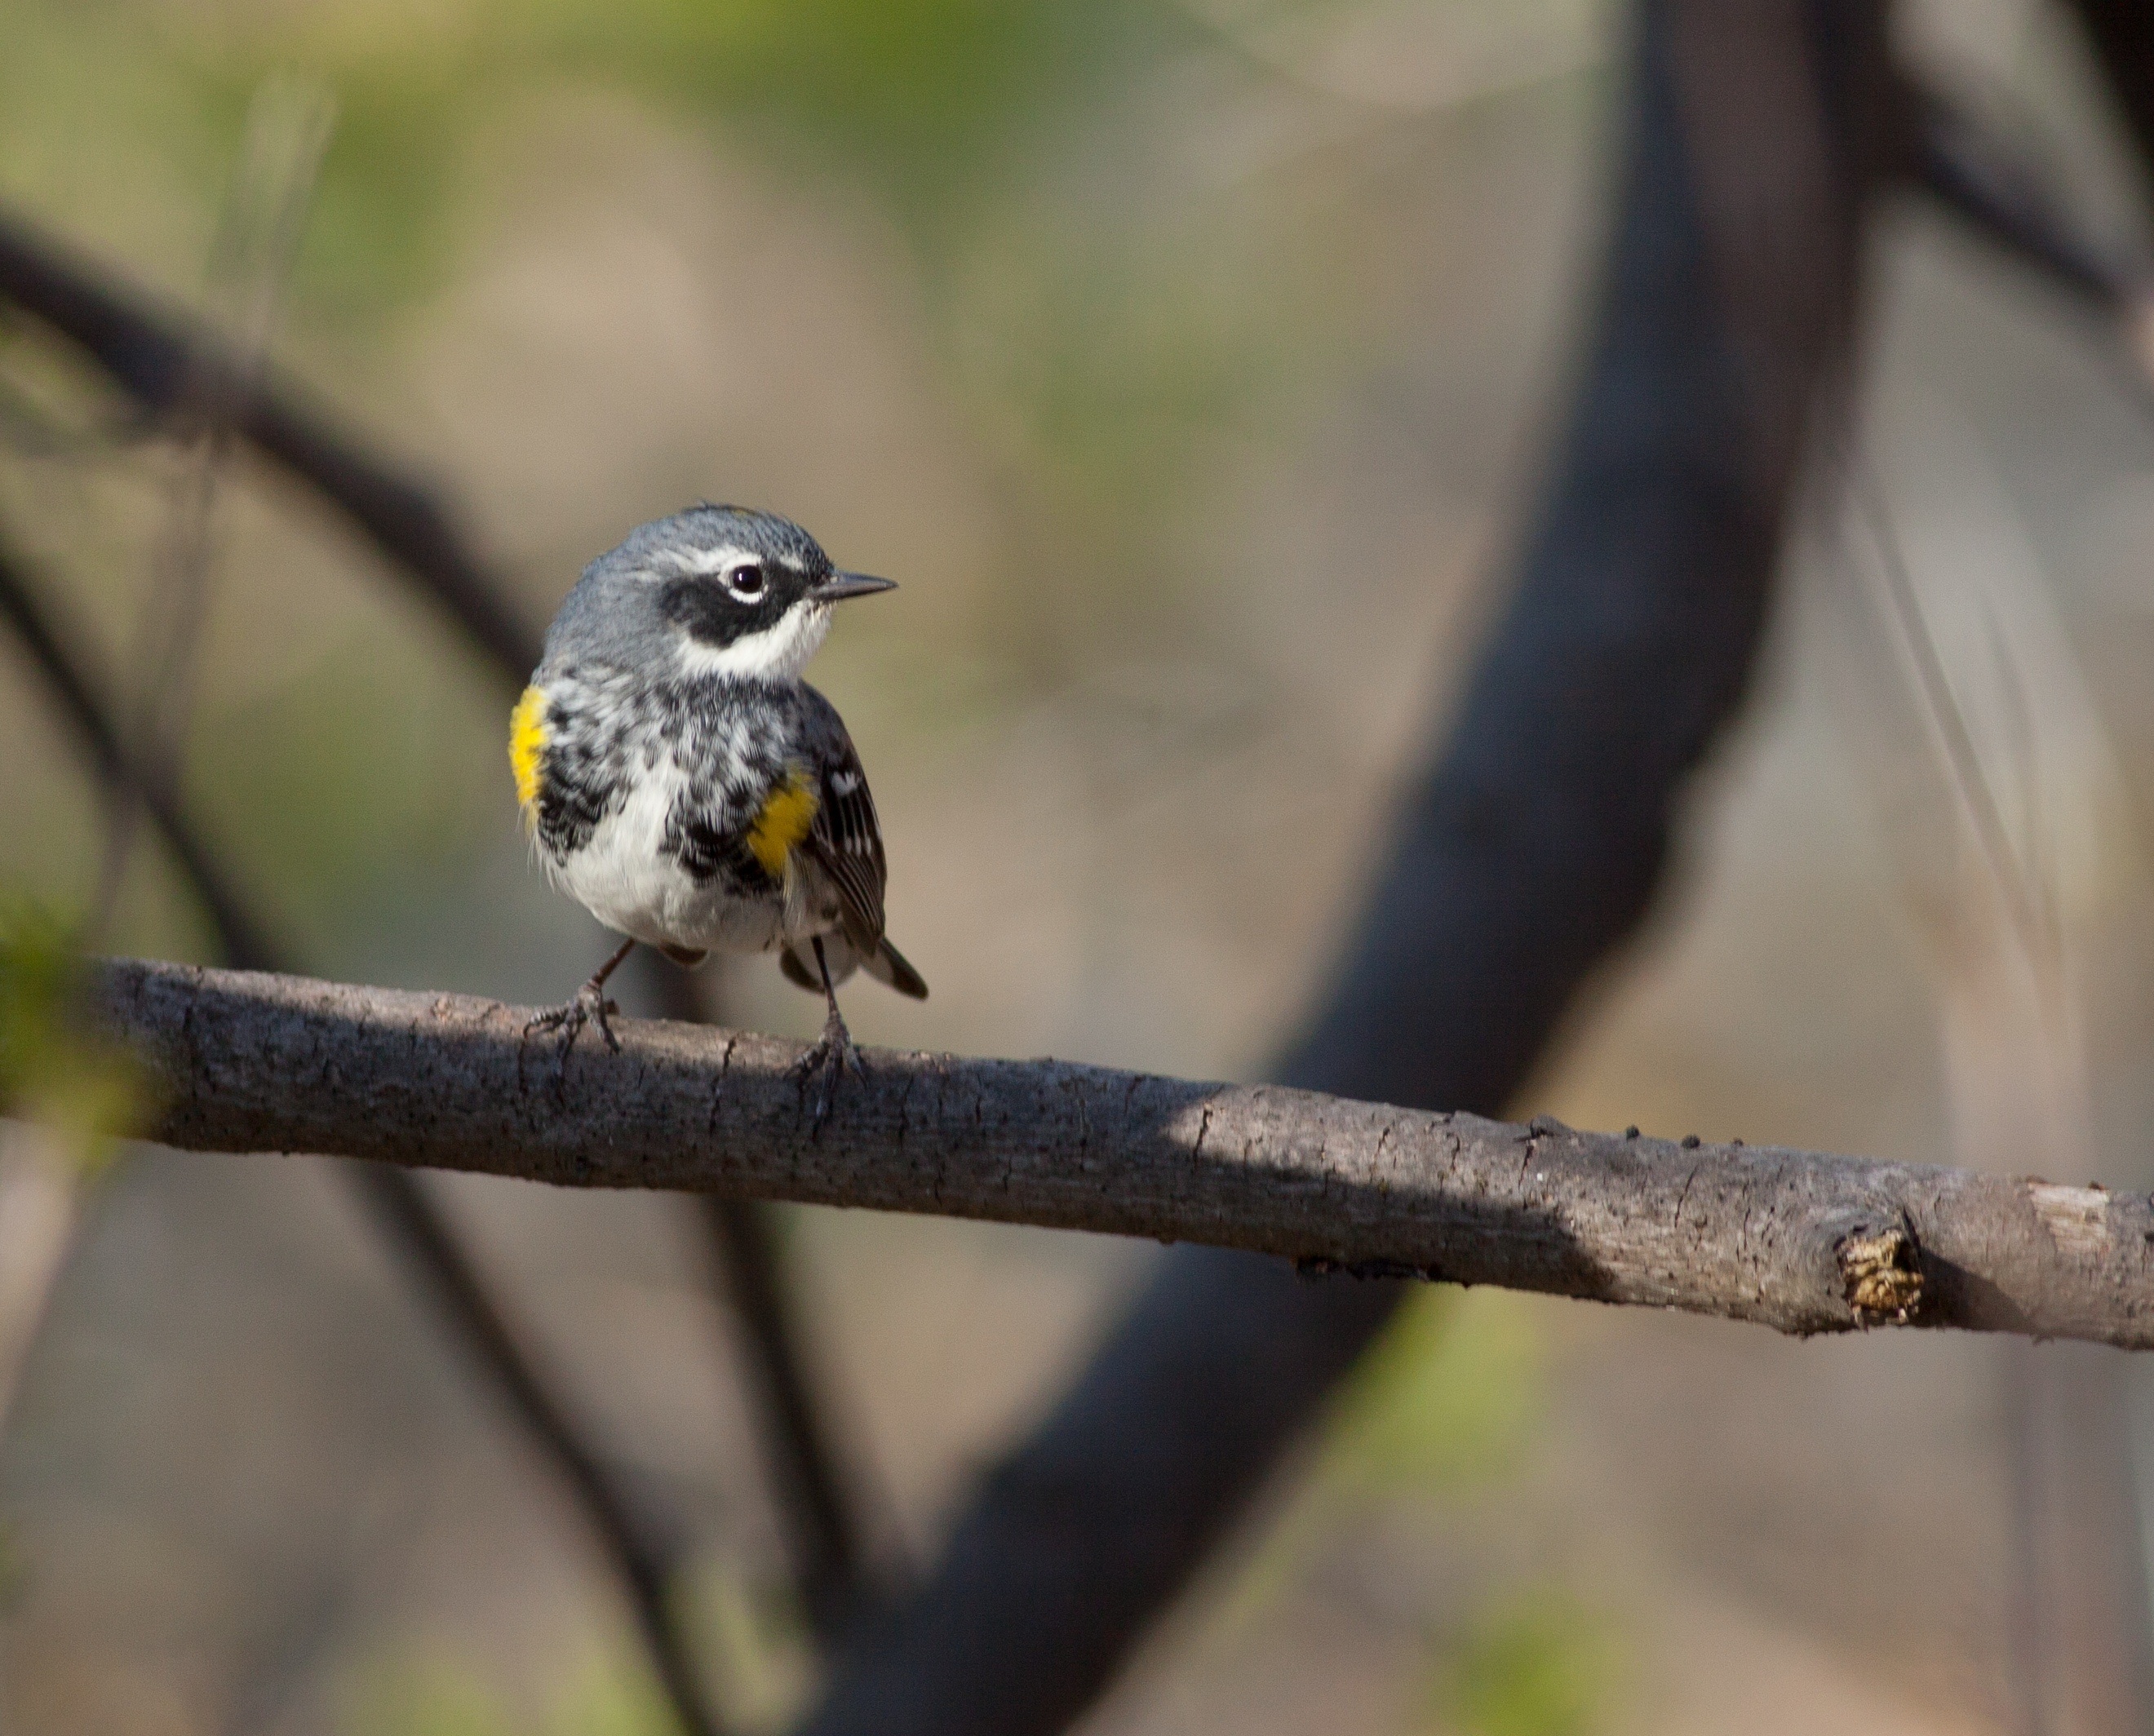
nature, branch, bird, wing, animal, wildlife, wild, environment, beak, natural, small, feather, fauna, close up, songbird, outdoors, vertebrate, finch, birdwatching, habitat, warbler, old world flycatcher, perching bird